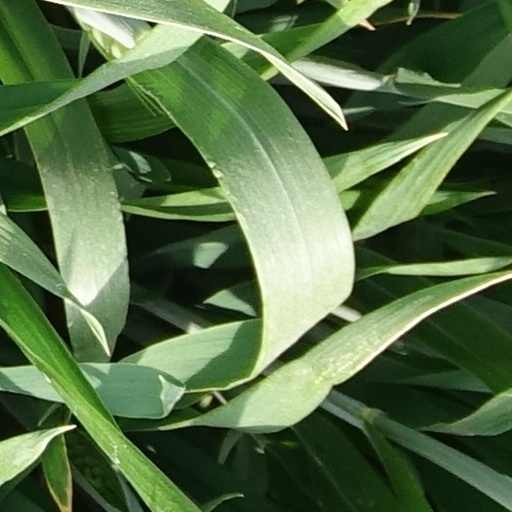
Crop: wheat